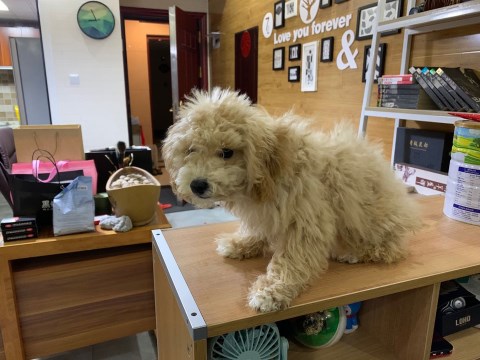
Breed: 2925-n000114-toy_poodle